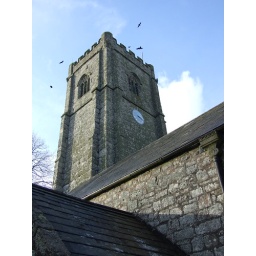
Birds circle the tower of the church near the village of Roche, Cornwall